Lloyd Harris (tennis)

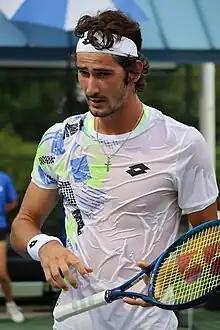
Harris at the 2023 Cary Challenger

Lloyd George Muirhead Harris (born 24 February 1997) is a South African professional tennis player. He has been ranked as high as world No. 31 in singles by the ATP, achieved on 13 September 2021 and has a career-high doubles ranking of world No. 108, achieved on 6 June 2022. Harris has won one doubles ATP tournament, three ATP Challenger singles titles and two Challenger doubles titles and has also won 13 ITF singles titles and 4 ITF doubles titles.